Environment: real
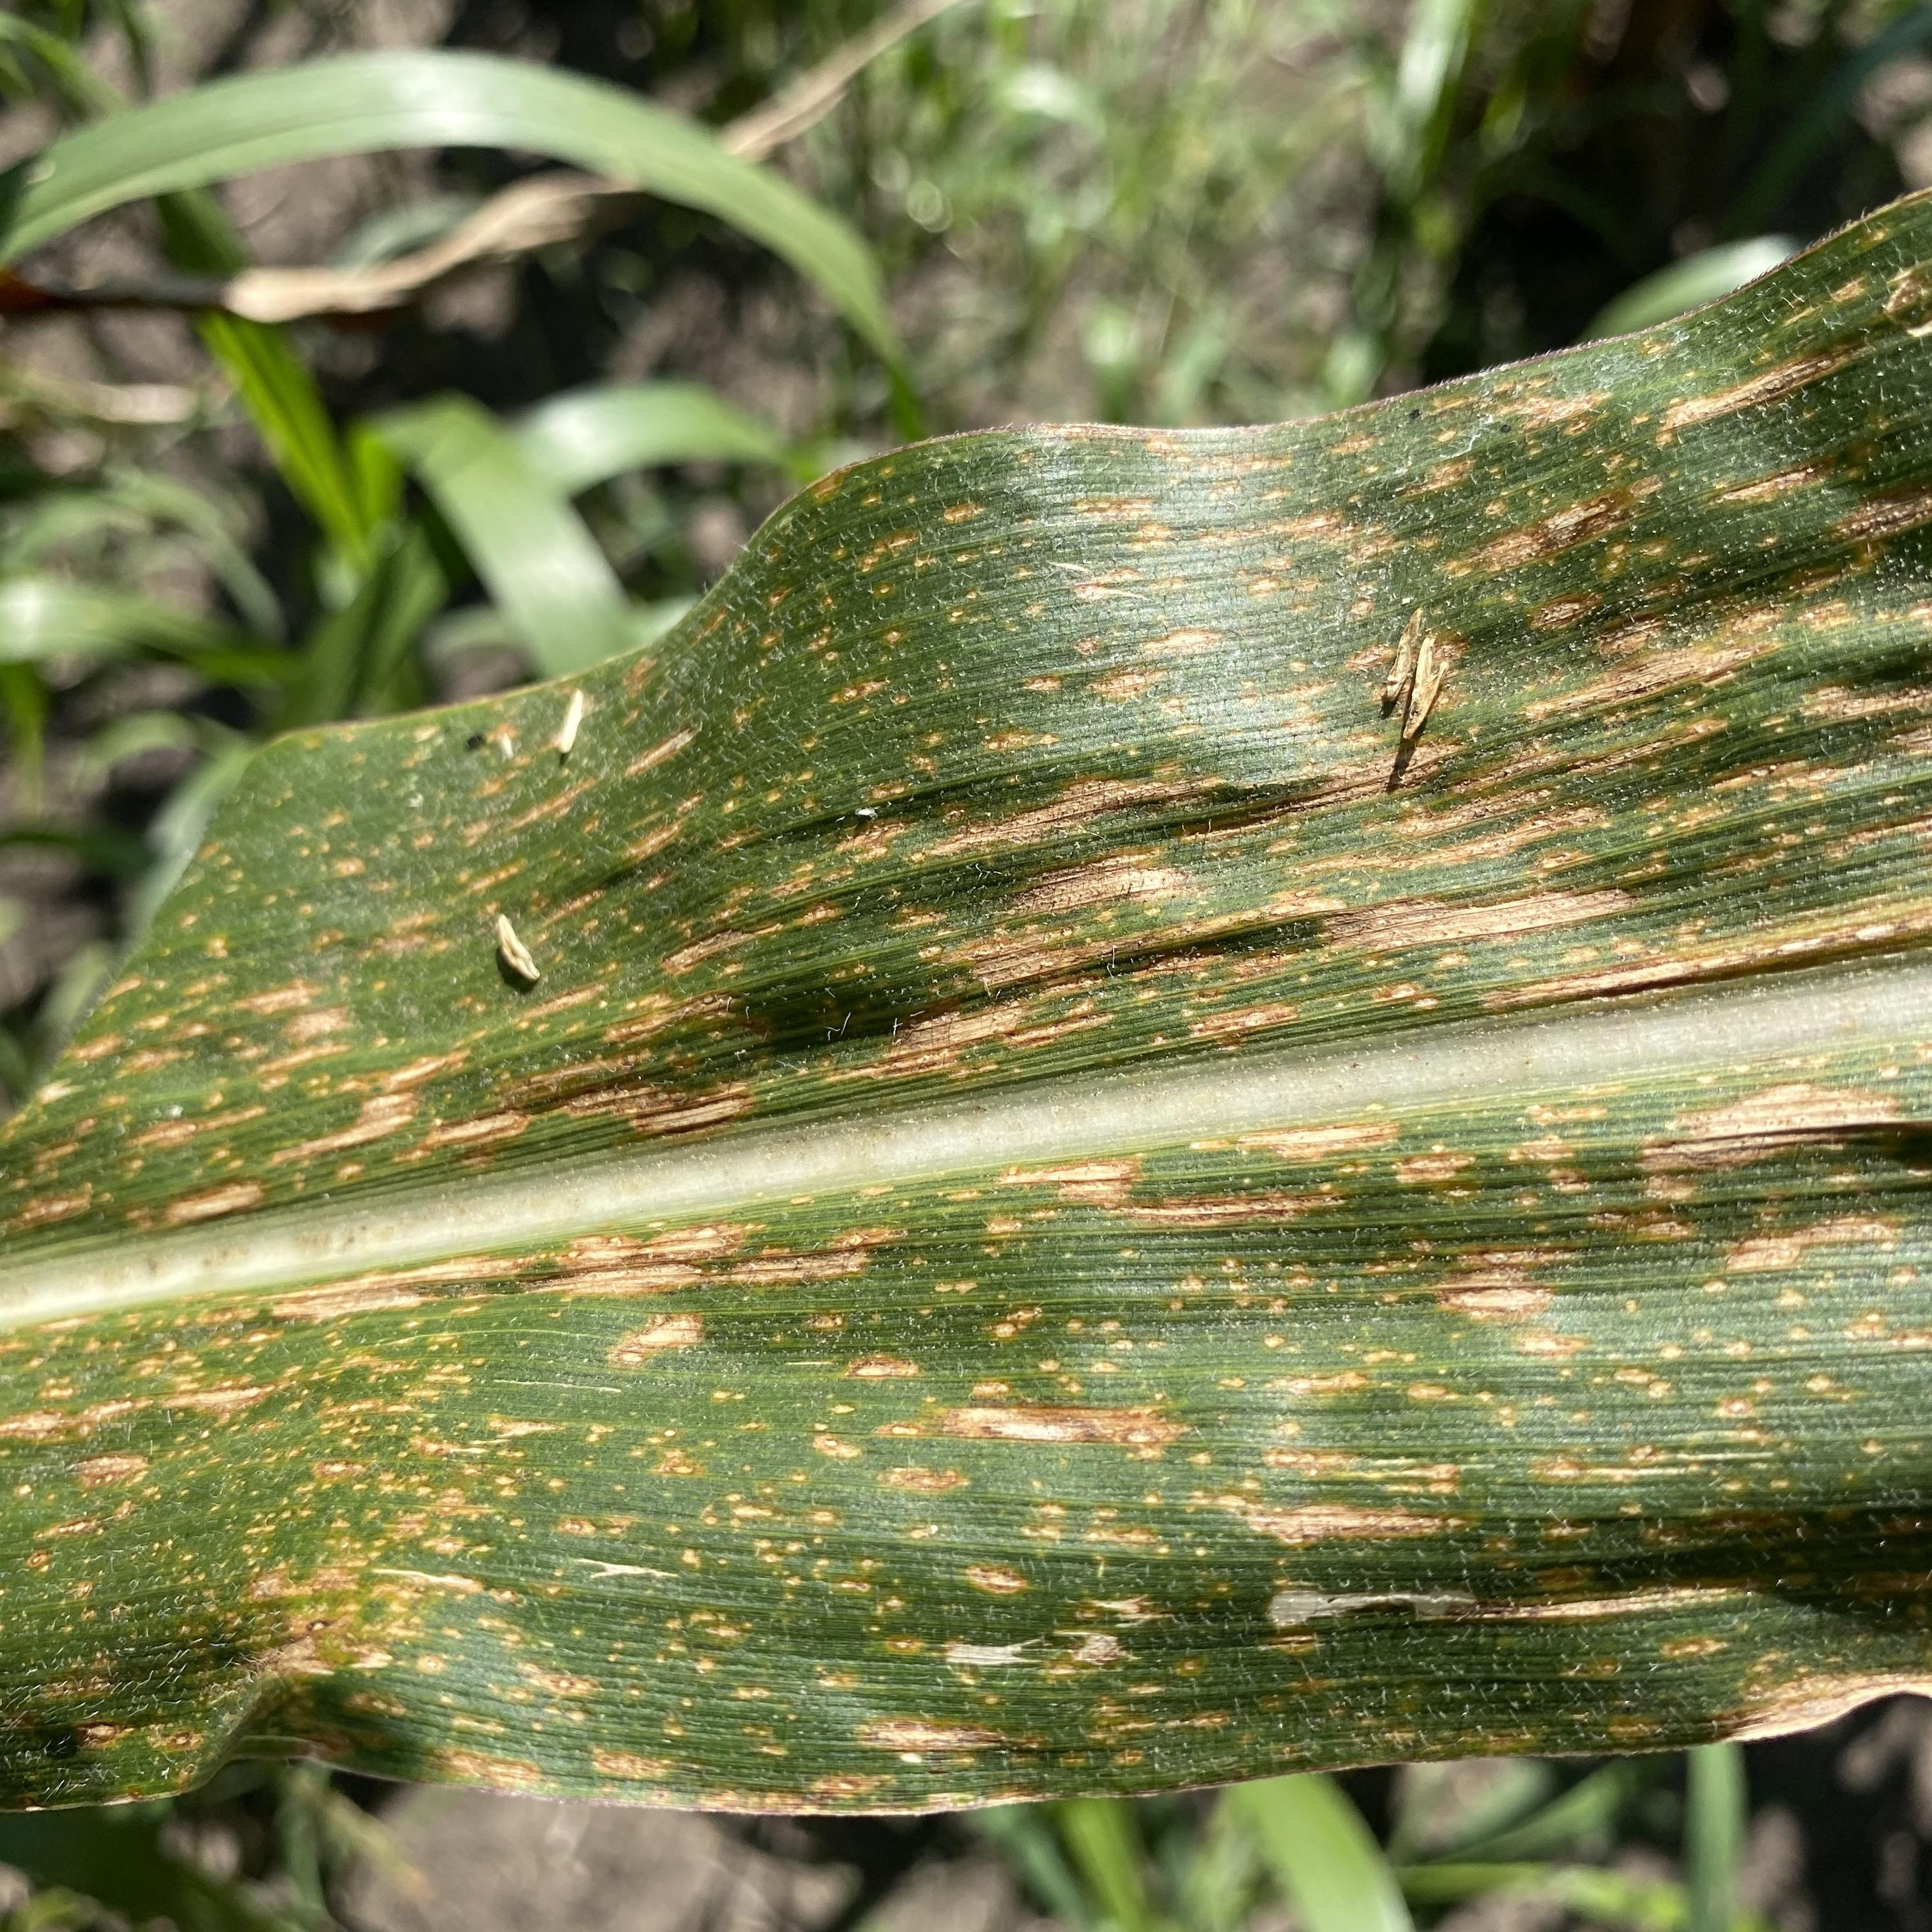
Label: gray_leaf_spot